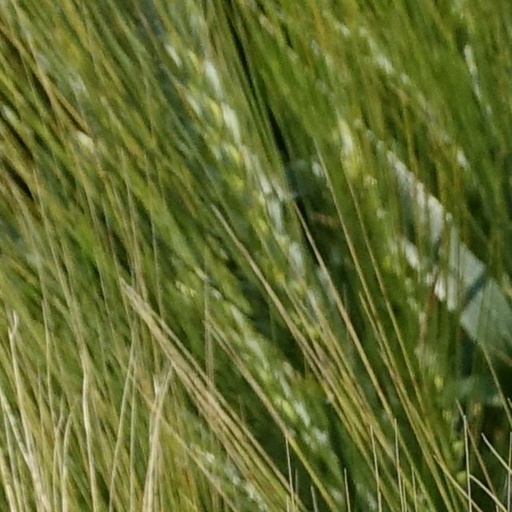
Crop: wheat